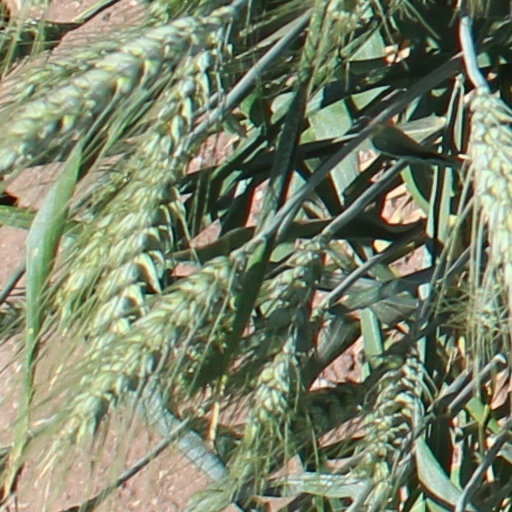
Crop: wheat